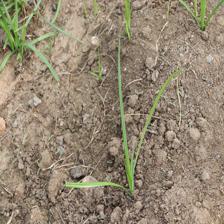
Label: Grass